May 1997 Bangladesh cyclone

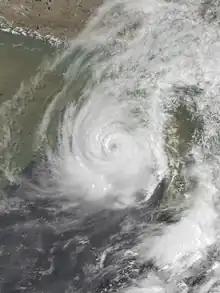
BOB 01 near peak intensity off the coast of Bangladesh

The May 1997 Bangladesh cyclone was a powerful and deadly storm that caused widespread damage and death throughout Bangladesh. Originating from a near-equatorial trough on May 15, 1997, the cyclone tracked in a general northward direction throughout its existence. The system gradually intensified over the following days, reaching the equivalent of a Category 1 hurricane on the Saffir–Simpson hurricane scale by May 17. The following day, the storm attained its peak intensity with winds of according to the JTWC and according to the IMD along with a barometric pressure of 964 mbar (hPa). On May 19, the cyclone made landfall near Chittagong, Bangladesh before rapidly dissipating the next day.